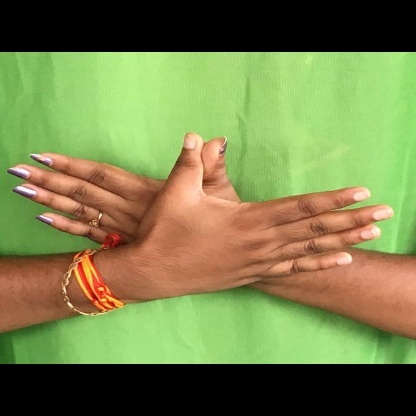
Mudra: Garuda